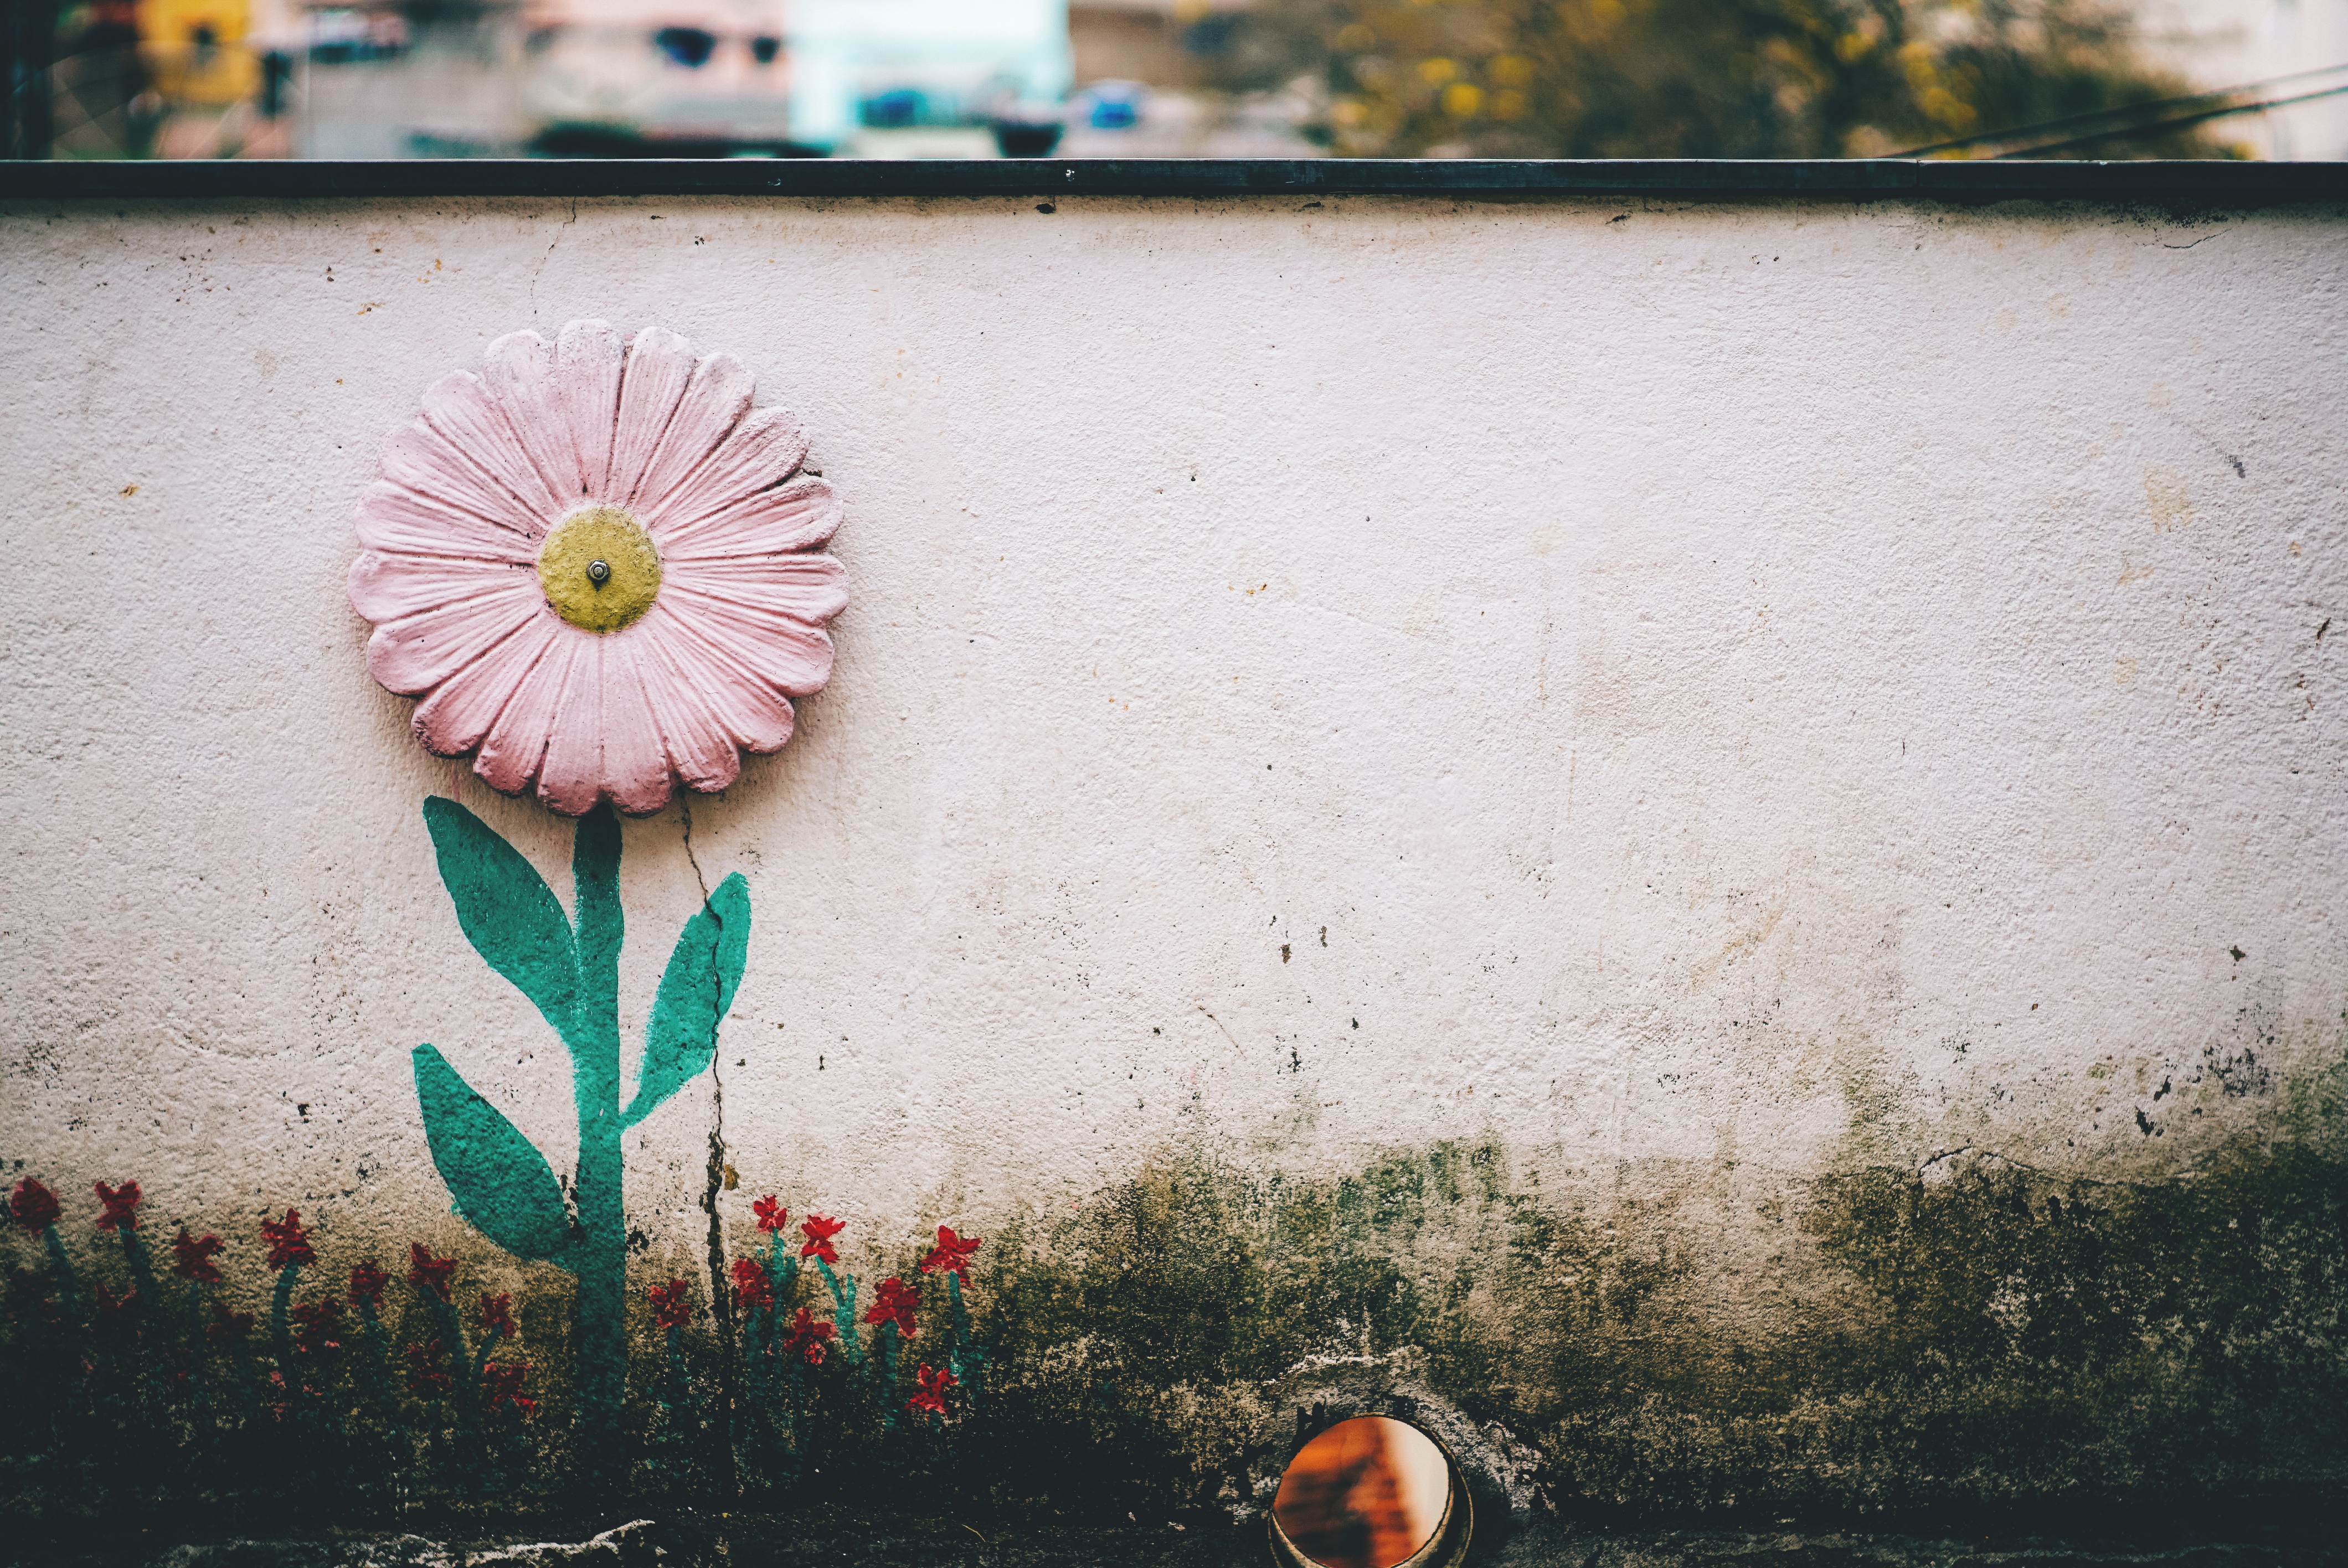
plant, flower, wall, green, color, pink, concrete wall, art, painted